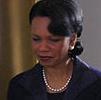
Age: 46